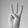
ASL letter: W